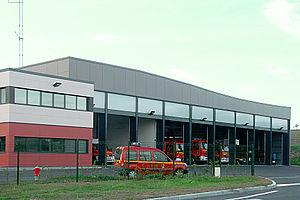
nouveau centre des pompiers de Périers-en-Auge